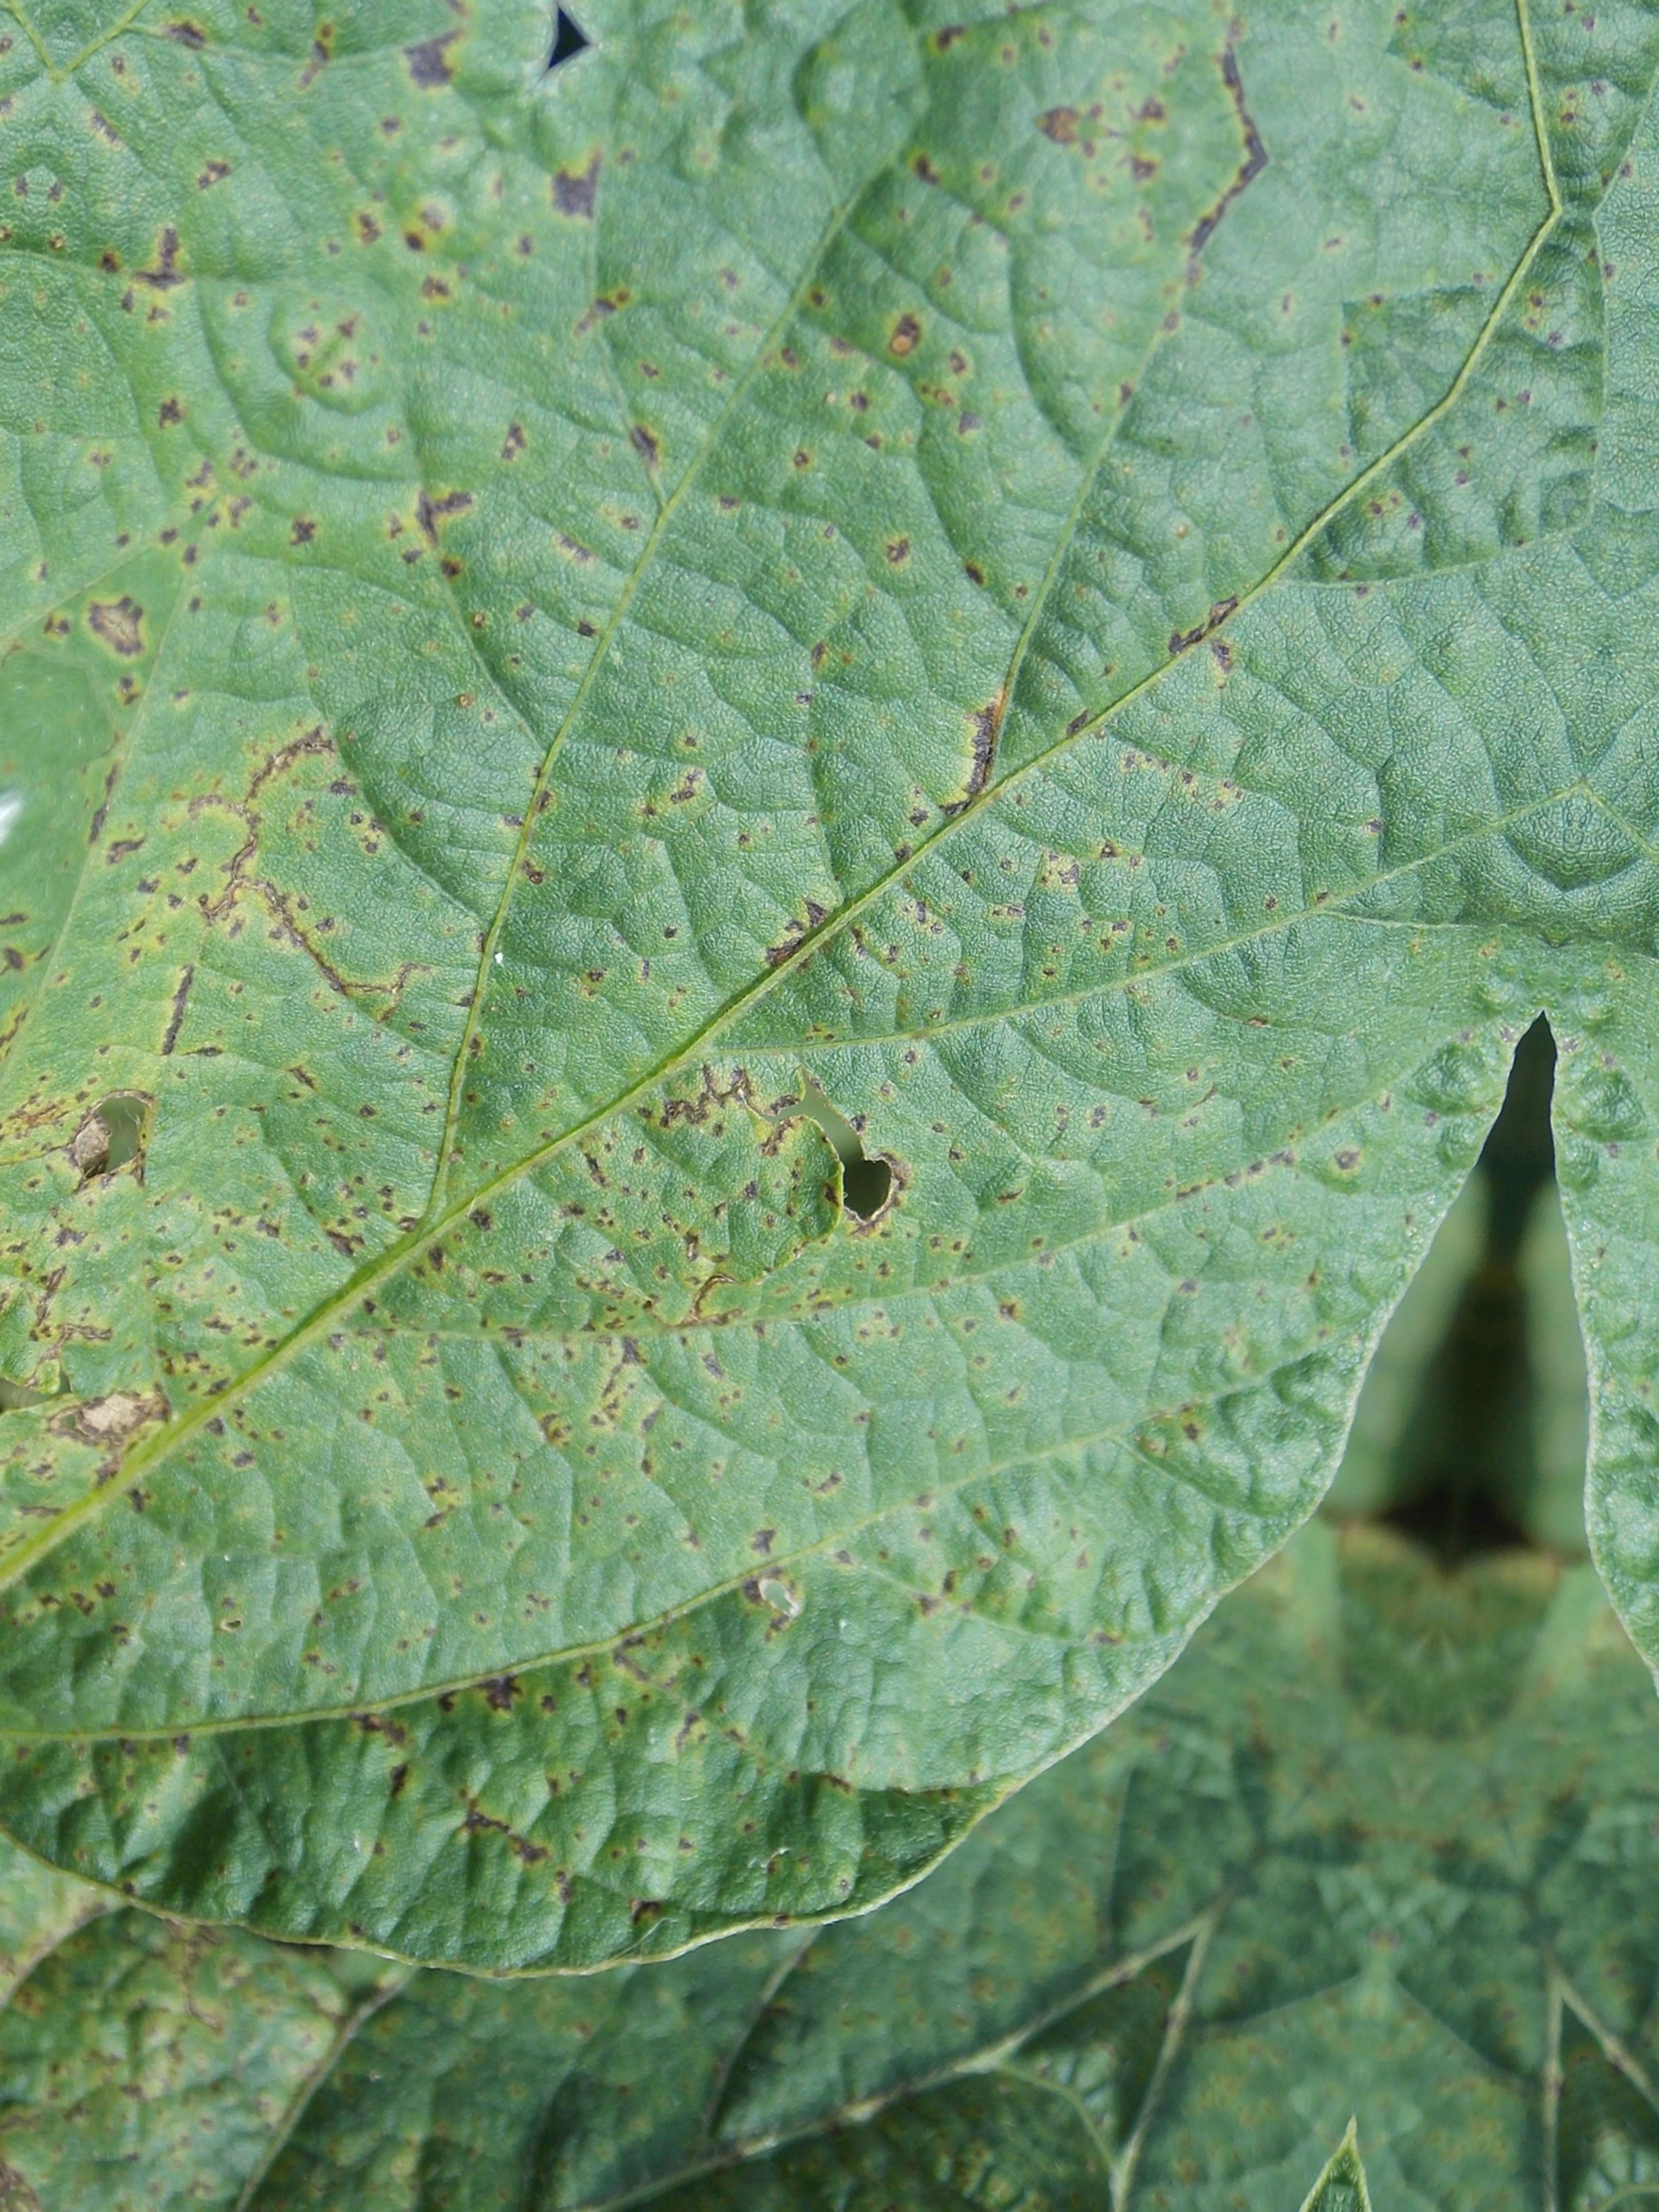
Label: Disease